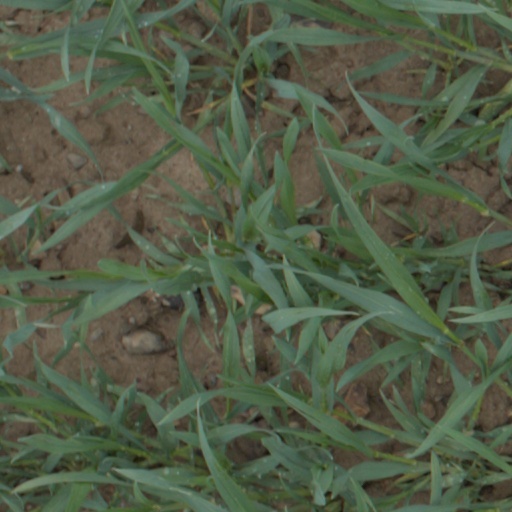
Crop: wheat